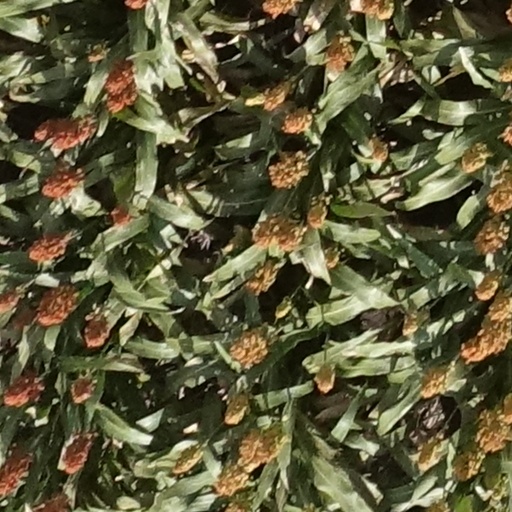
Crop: sorghum